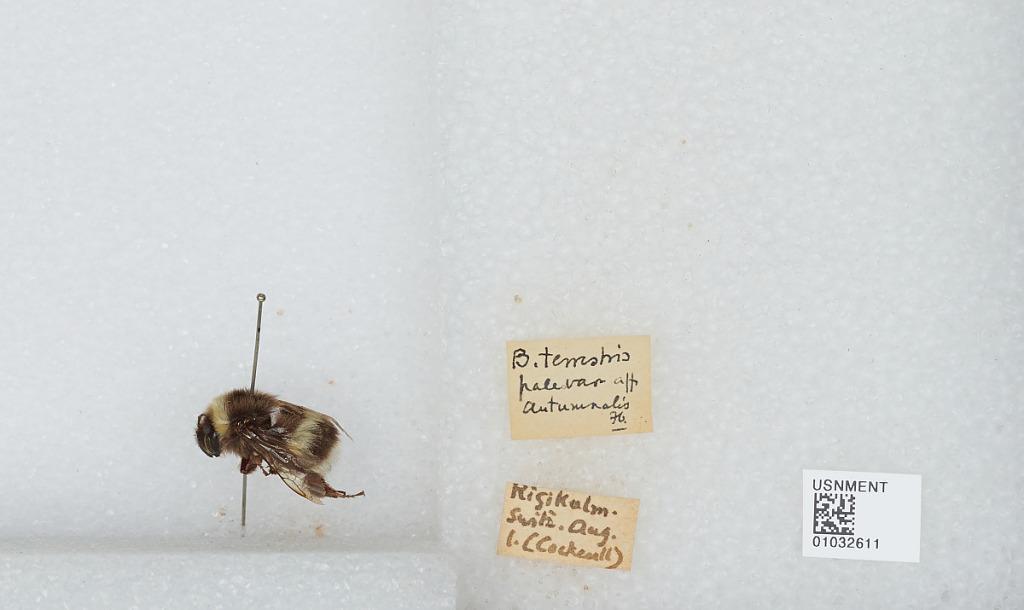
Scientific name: Bombus (Bombus) terrestris (Linnaeus)
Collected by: Cockerell
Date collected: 2001-8-
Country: Switzerland
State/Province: Schwyz
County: Schwyz
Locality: Rigi Kulm
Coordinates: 47.056, 8.4851